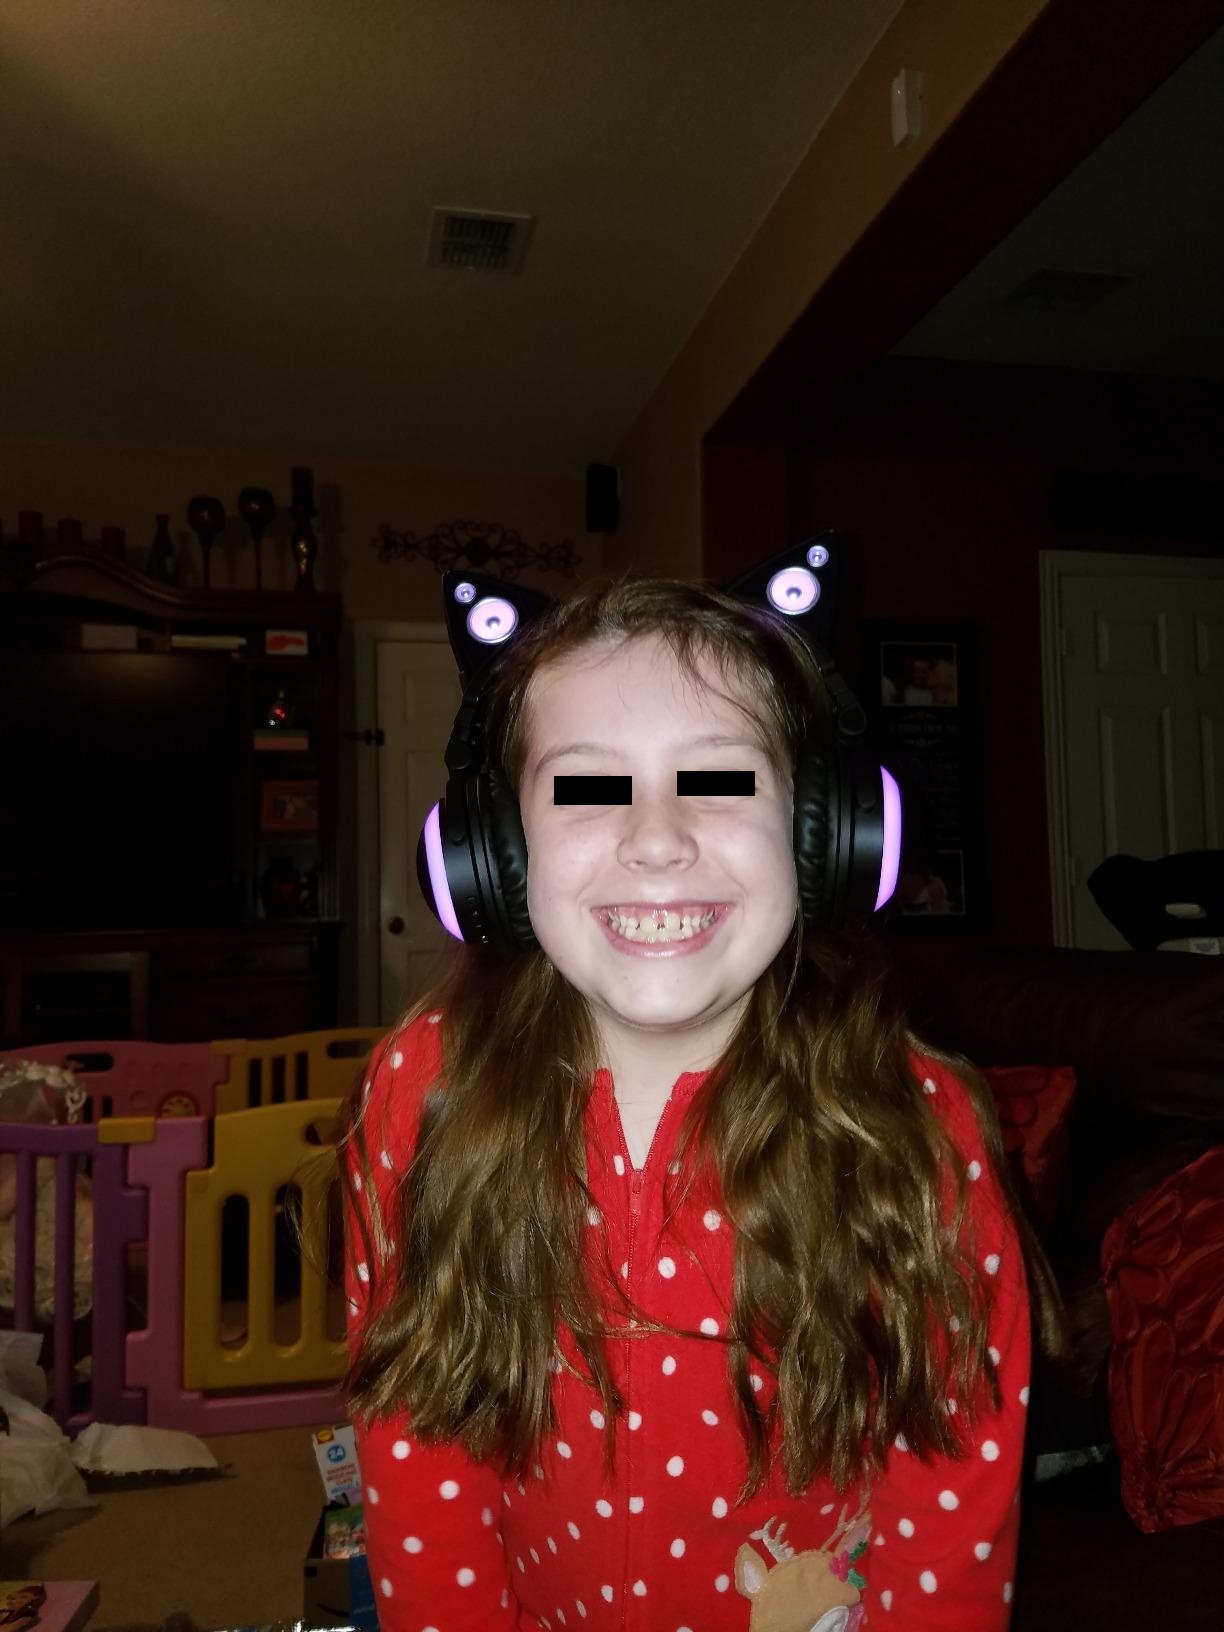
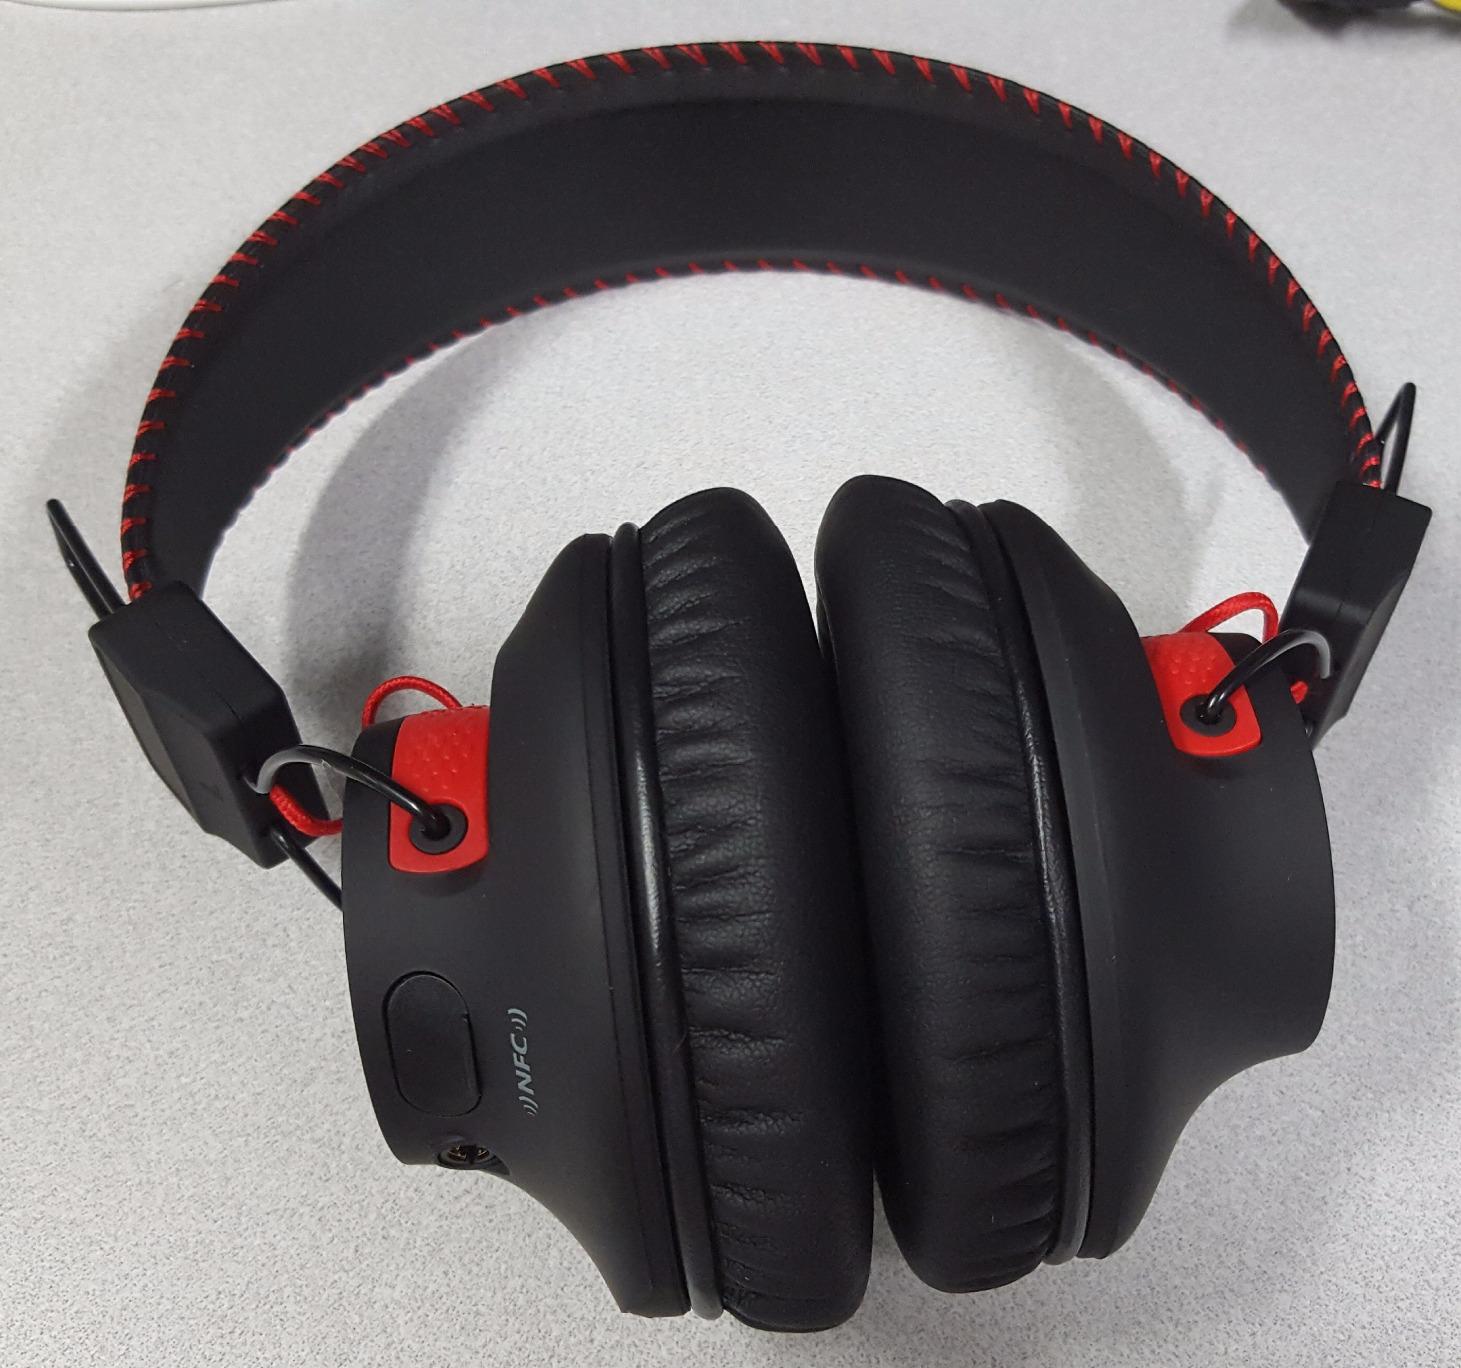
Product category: headphones
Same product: no